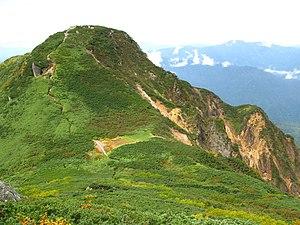
Le Hiuchigatake est un stratovolcan situé dans le district de Minamiaizu à Hinoemata, au Japon. Son sommet culminant à 2 356 mètres d'altitude le désigne comme la plus haute montagne de la région du Tōhoku. Conquis à la fin du XIXᵉ siècle par un jeune homme de 19 ans, il appartient au parc national d'Oze et est inscrit sur la liste des 100 montagnes célèbres du Japon.